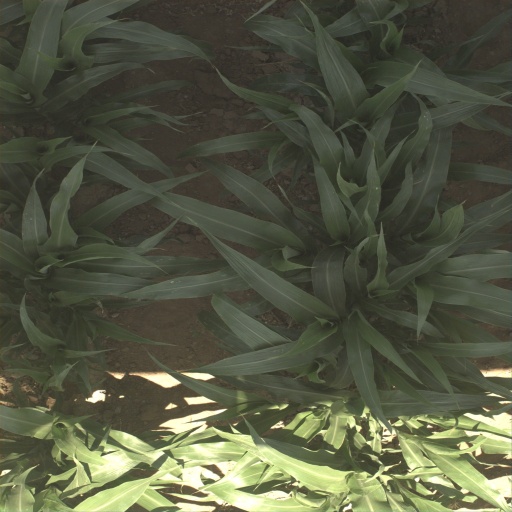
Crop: sorghum